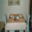
Label: table